Absolute threshold of hearing

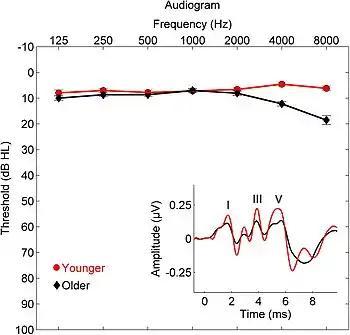
Average hearing thresholds in decibels (SPL) (the unit of 'dB(HL)' shown on the vertical axis is incorrect) are plotted from 125 to 8000 Hz for younger (18-30 year olds, red circles) and older adults (60-67 year olds, black diamonds). The hearing of older adults is shown to be significantly less sensitive than that of younger adults at frequencies of 4000 and 8000 Hz, corresponding approximately to the piano keys and tones of b′′′′ (B7) and b′′′′′ (B8), respectively. B8 is near the high end of the piano frequency range.

Measurement of the absolute hearing threshold provides some basic information about our auditory system. The tools used to collect such information are called psychophysical methods. Through these, the perception of a physical stimulus (sound) and our psychological response to the sound is measured.